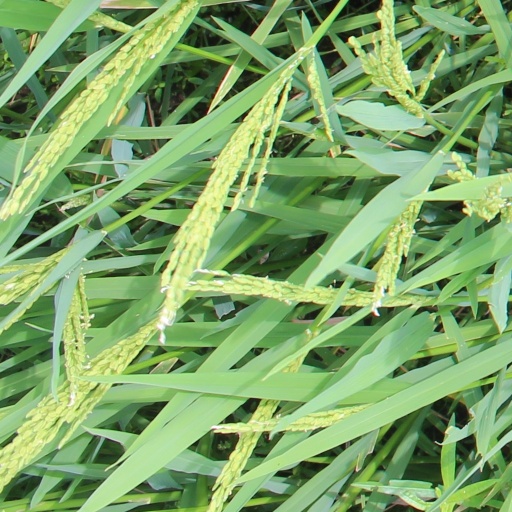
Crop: rice